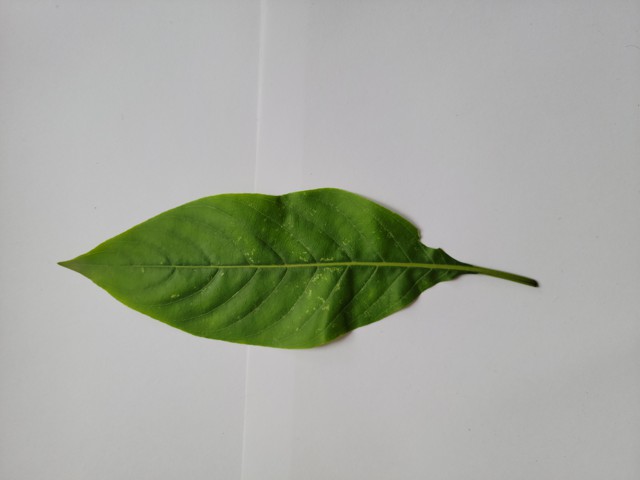
Plant: basok